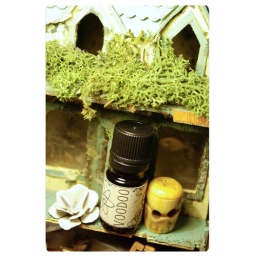
voodoo - tantalizing perfume oil in neroli white tea - in 1/4 oz amber glass bottle. find at pixxxiepieandposie.etsy.com